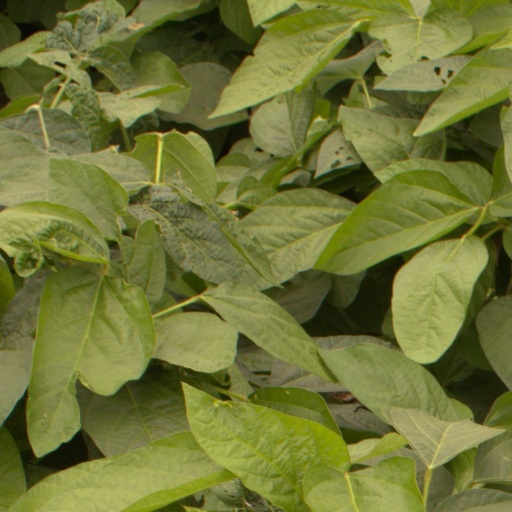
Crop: soybean